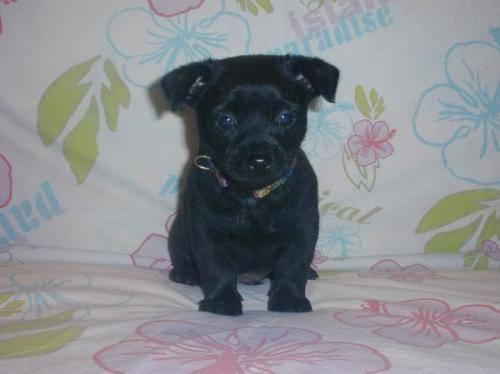
dog